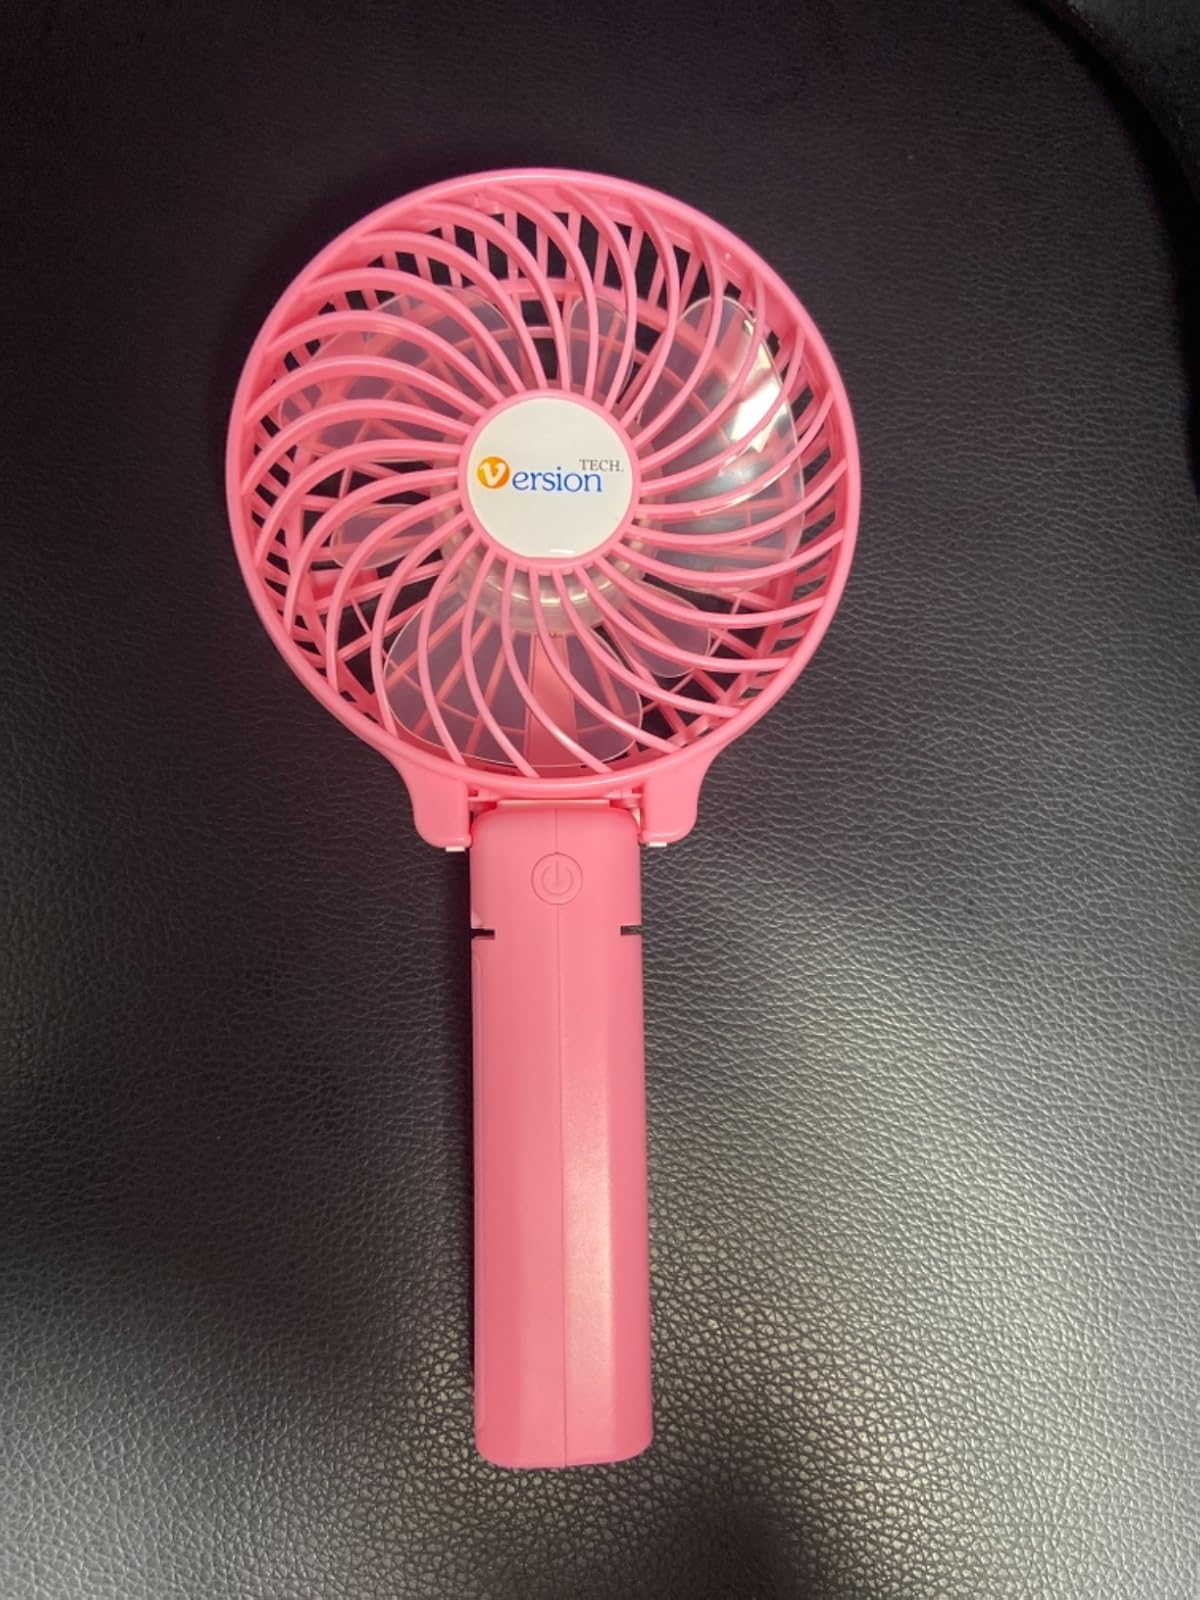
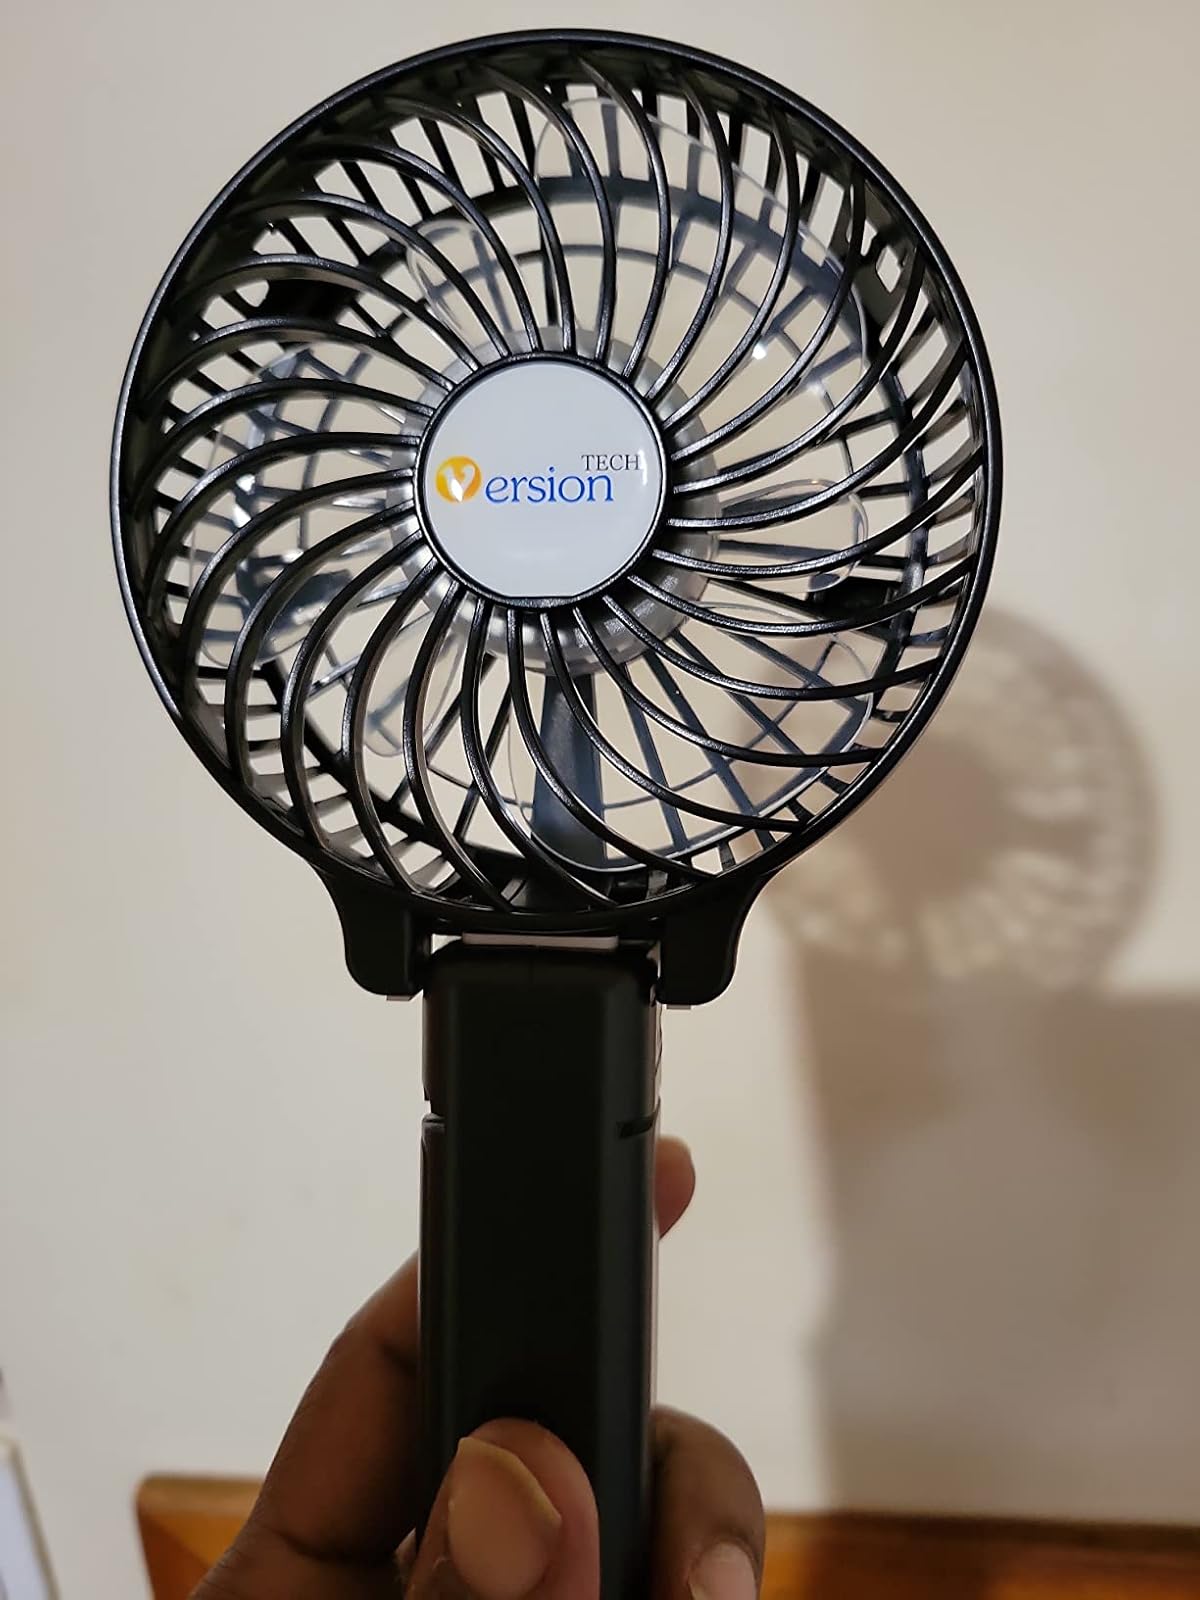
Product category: fan
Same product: no